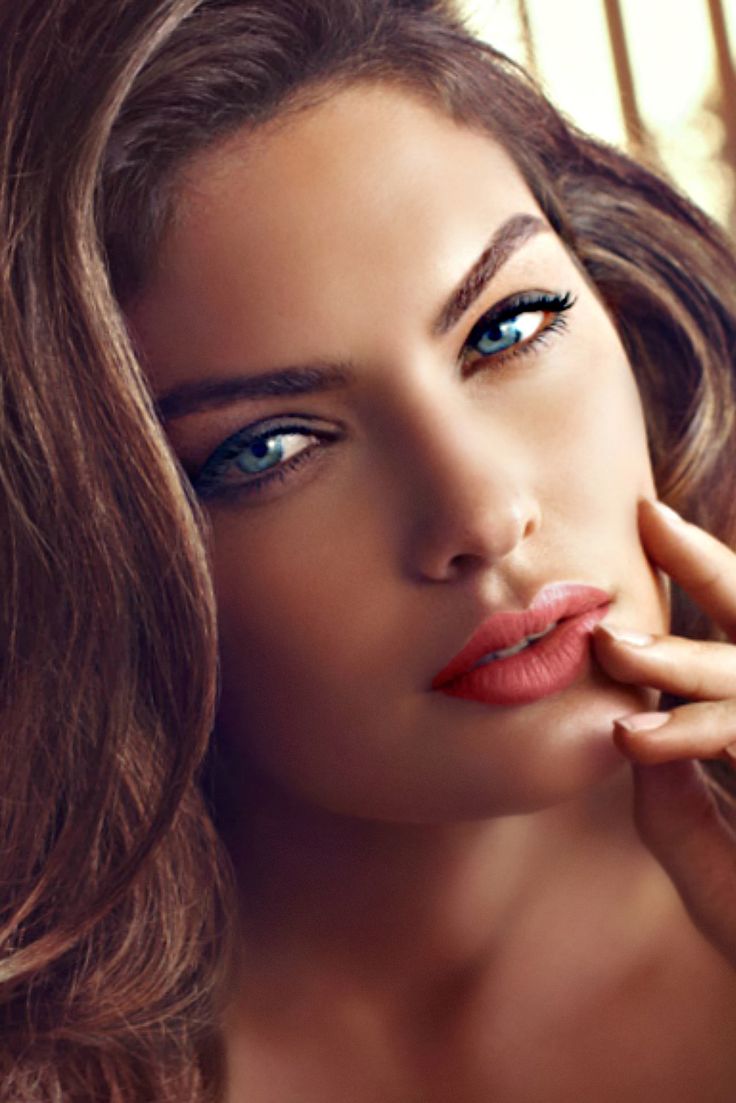
Label: Colored